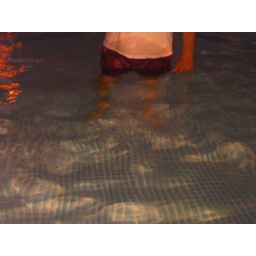
Dad standing in clear pool water